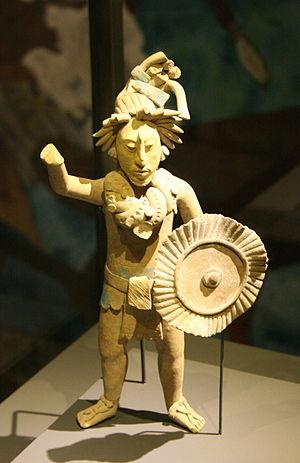
La guerre chez les Mayas de l'époque mésoaméricaine est un sujet d'étude mayaniste qui a fait l'objet d'une révision radicale au cours des dernières décennies. Au milieu du XXᵉ siècle, les spécialistes de la société maya classique, tels que John Eric Thompson ou Sylvanus Morley, estimaient que les Mayas étaient de paisibles agriculteurs pacifiquement gouvernés par des prêtres-astronomes. La découverte des peintures de Bonampak en 1946 contribua à ébranler ces certitudes.